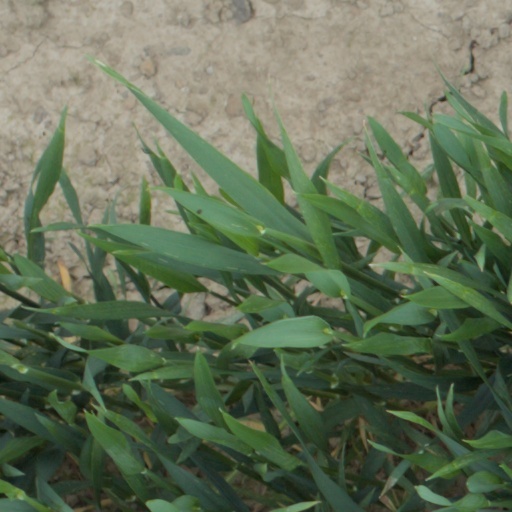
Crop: wheat